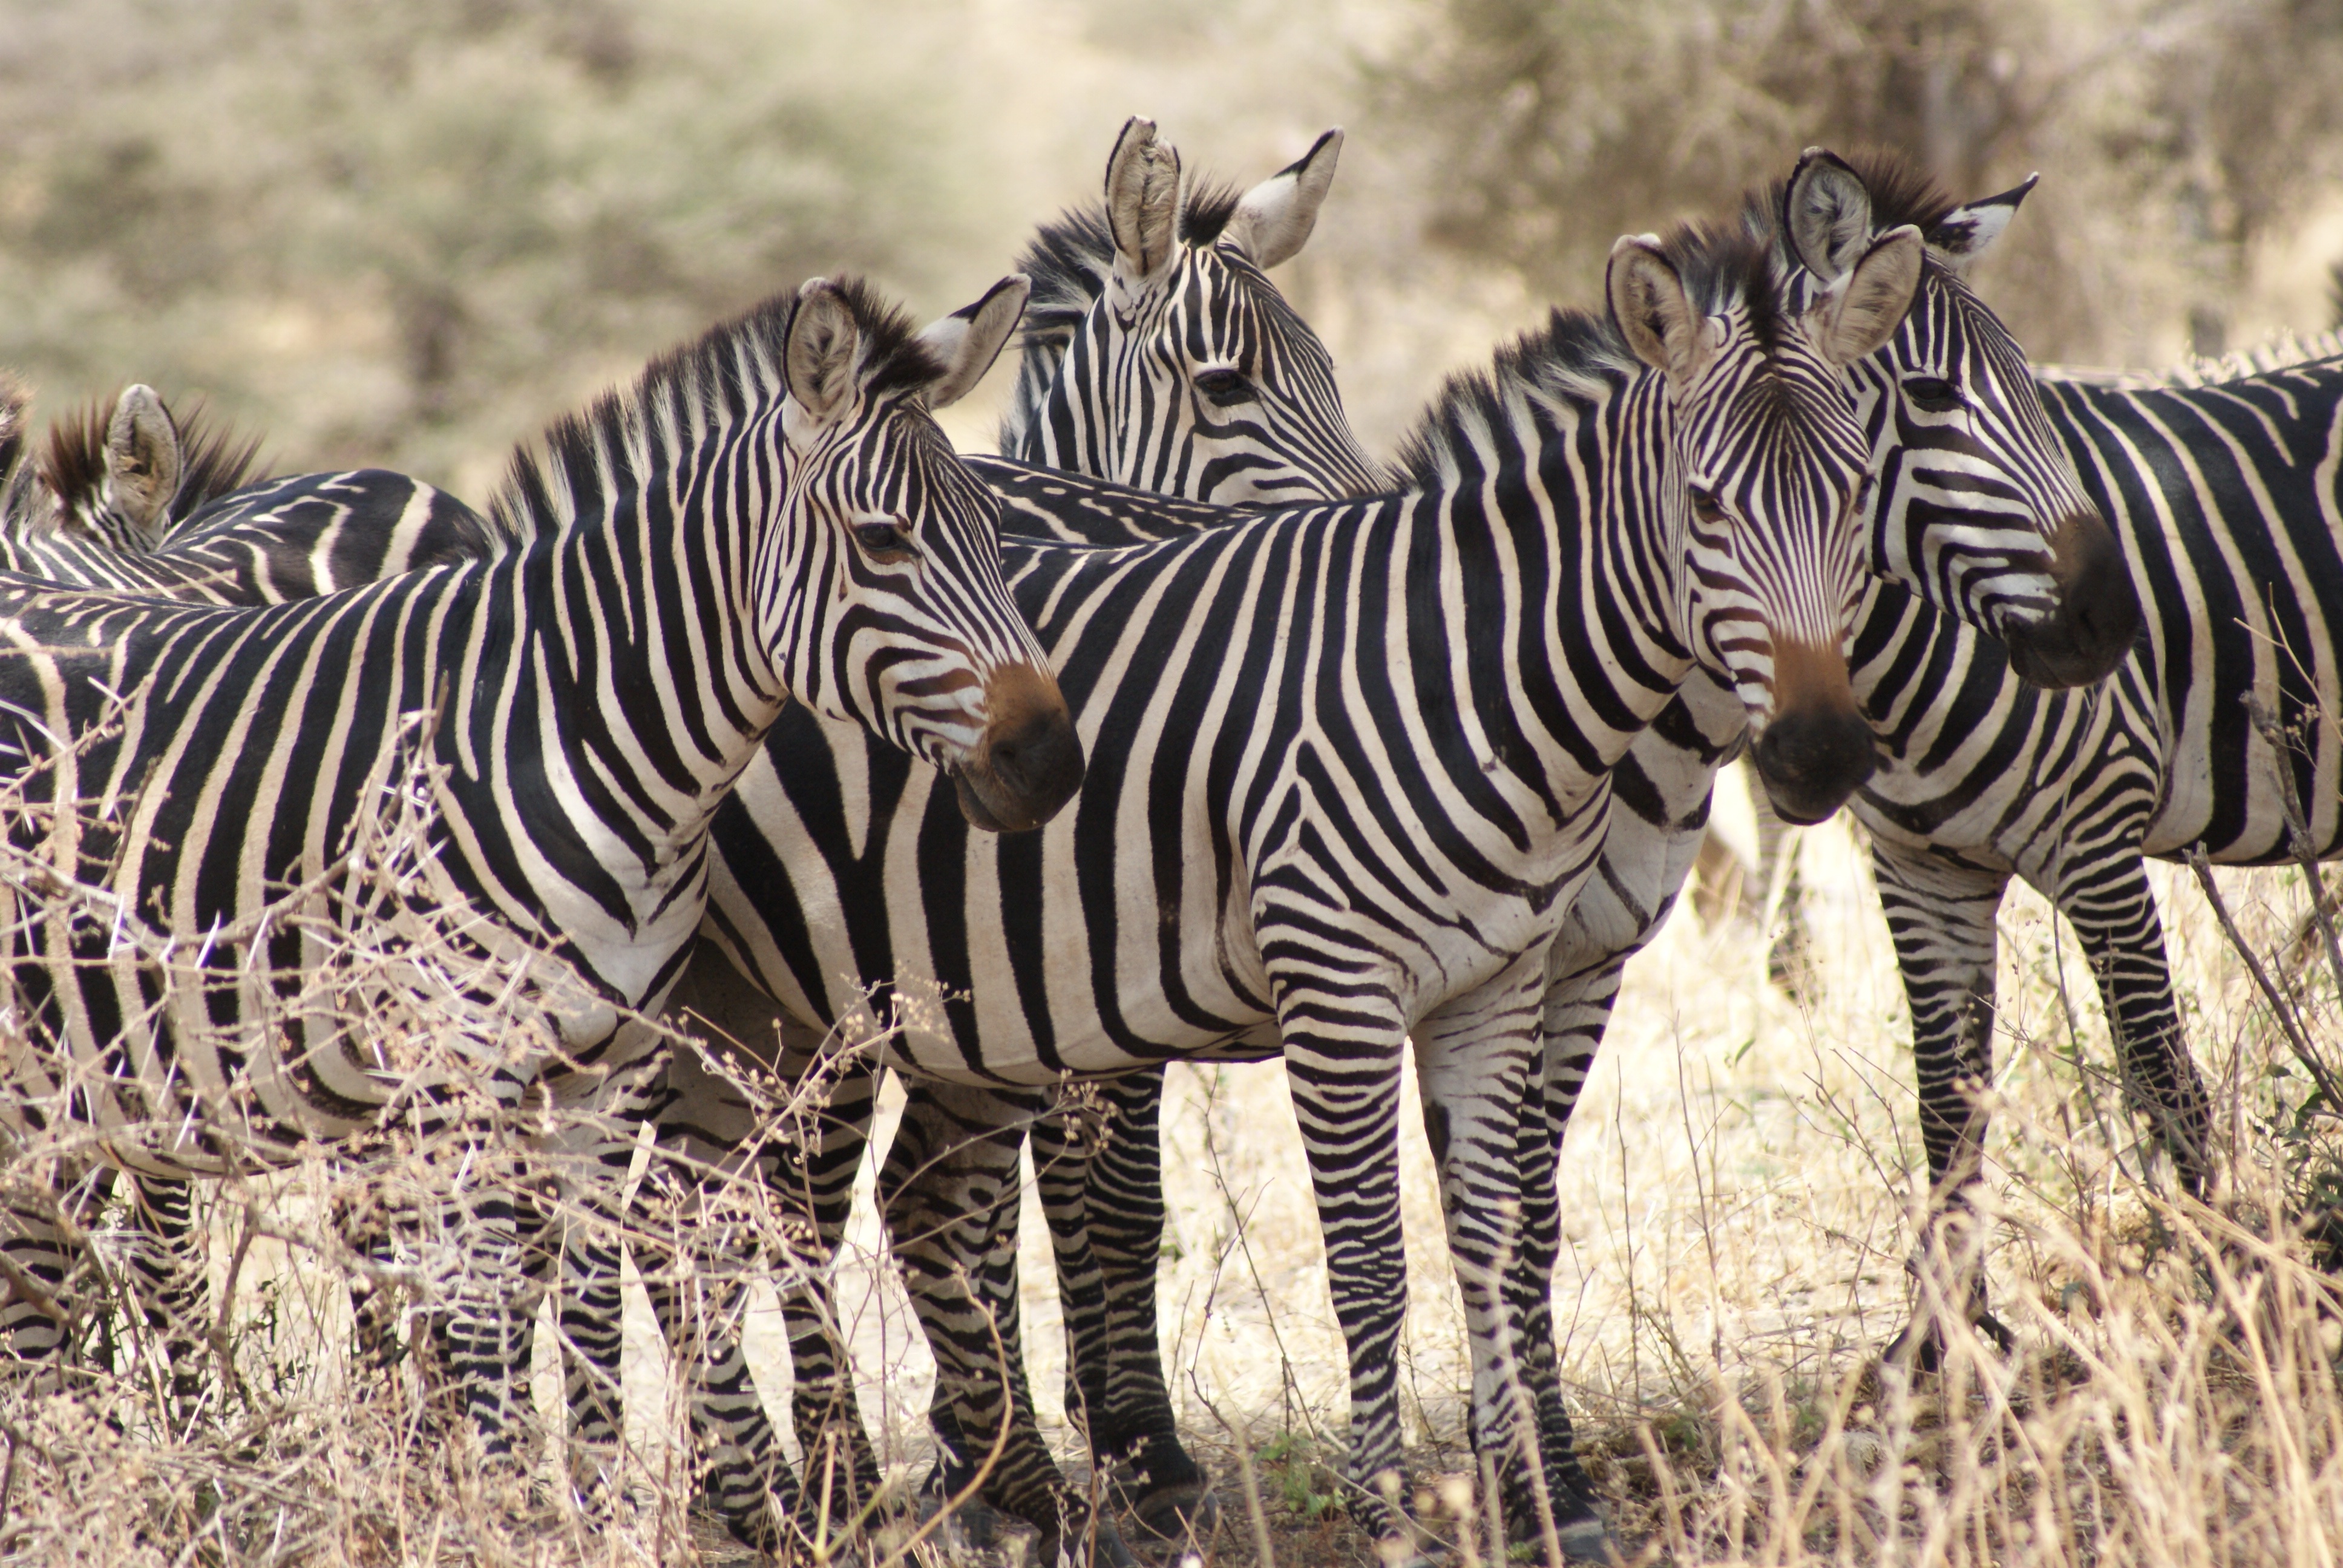
nature, adventure, animal, wildlife, africa, mammal, fauna, savanna, zebra, vertebrate, safari, horse like mammal, mustang horse